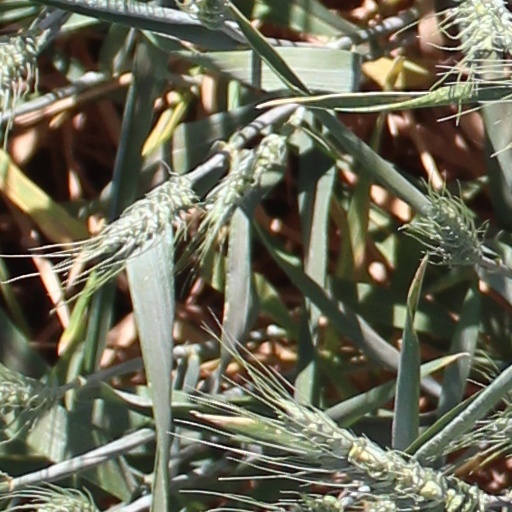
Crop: wheat